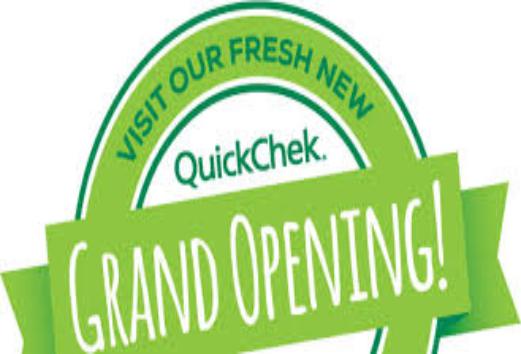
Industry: Food